Robert Campbell Highway

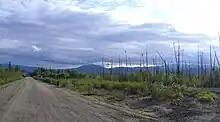
Campbell Highway near Simpson Lake

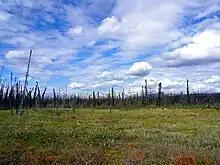
Permafrost bush along The Campbell Highway

Yukon Highway 4, also known as the Robert Campbell Highway or Campbell Highway, is a road between Watson Lake, Yukon on the Alaska Highway to Carmacks, Yukon on the Klondike Highway. It is long and mostly gravel-surfaced. It serves the communities of Faro and Ross River and intersects the Canol Road near Ross River. The highway is named for Robert Campbell, a nineteenth century Hudson's Bay Company fur trader and explorer.